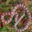
Label: snake